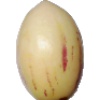
Label: Pepino 1